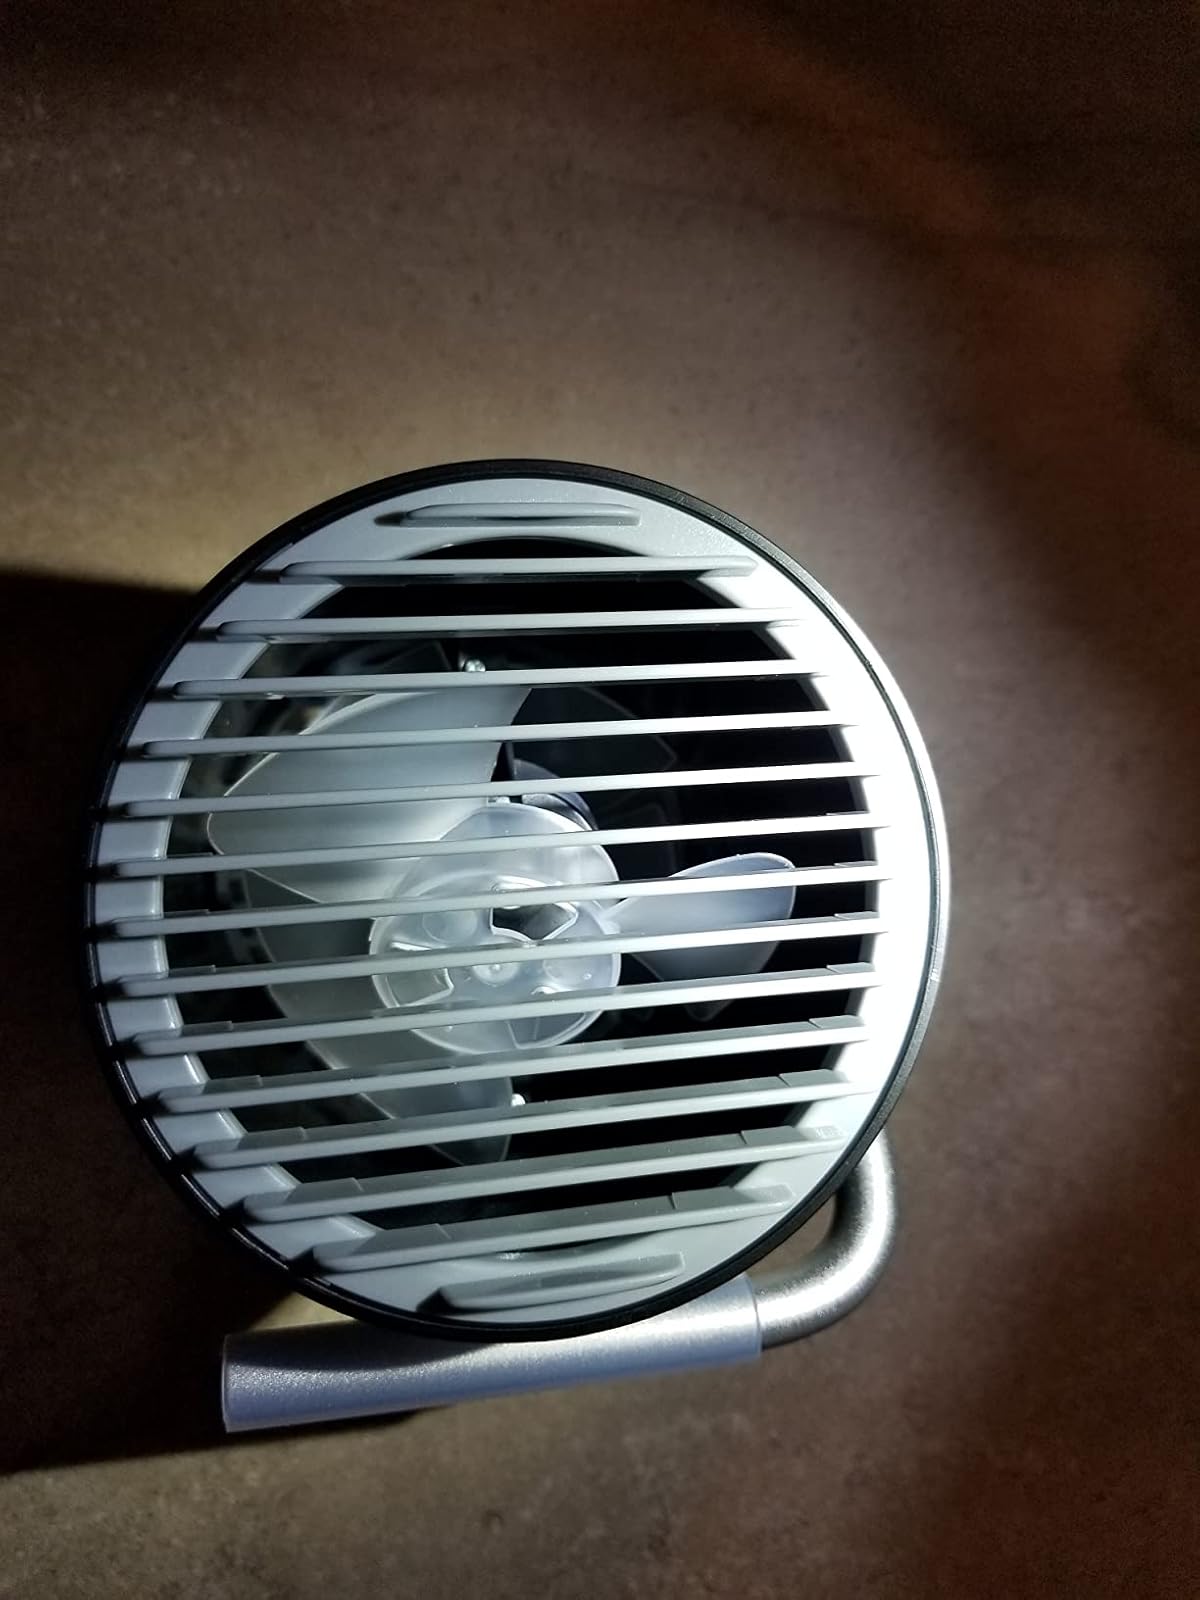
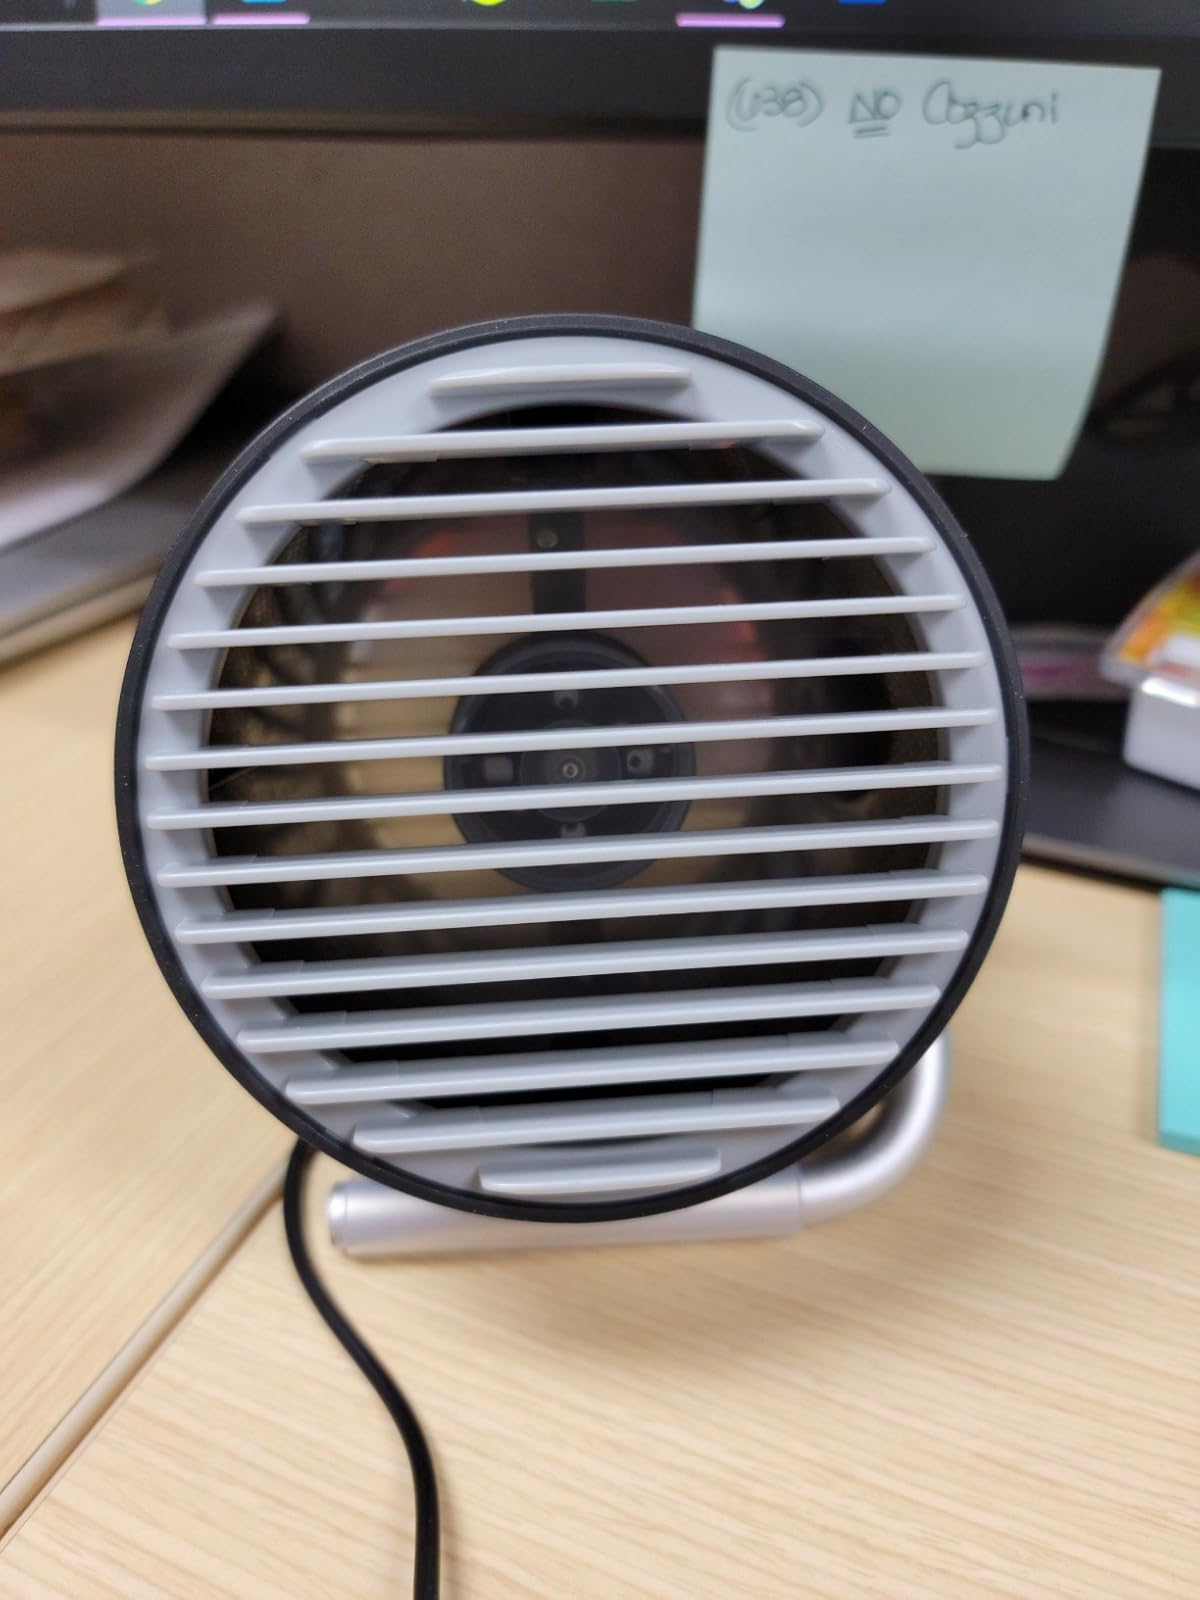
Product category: fan
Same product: yes